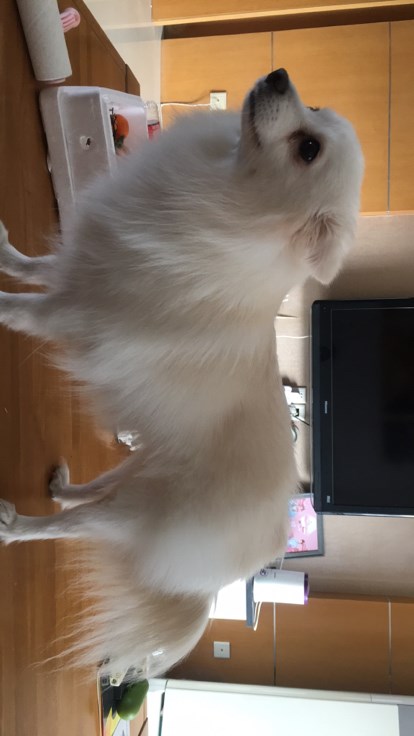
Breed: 253-n000107-Japanese_Spitzes